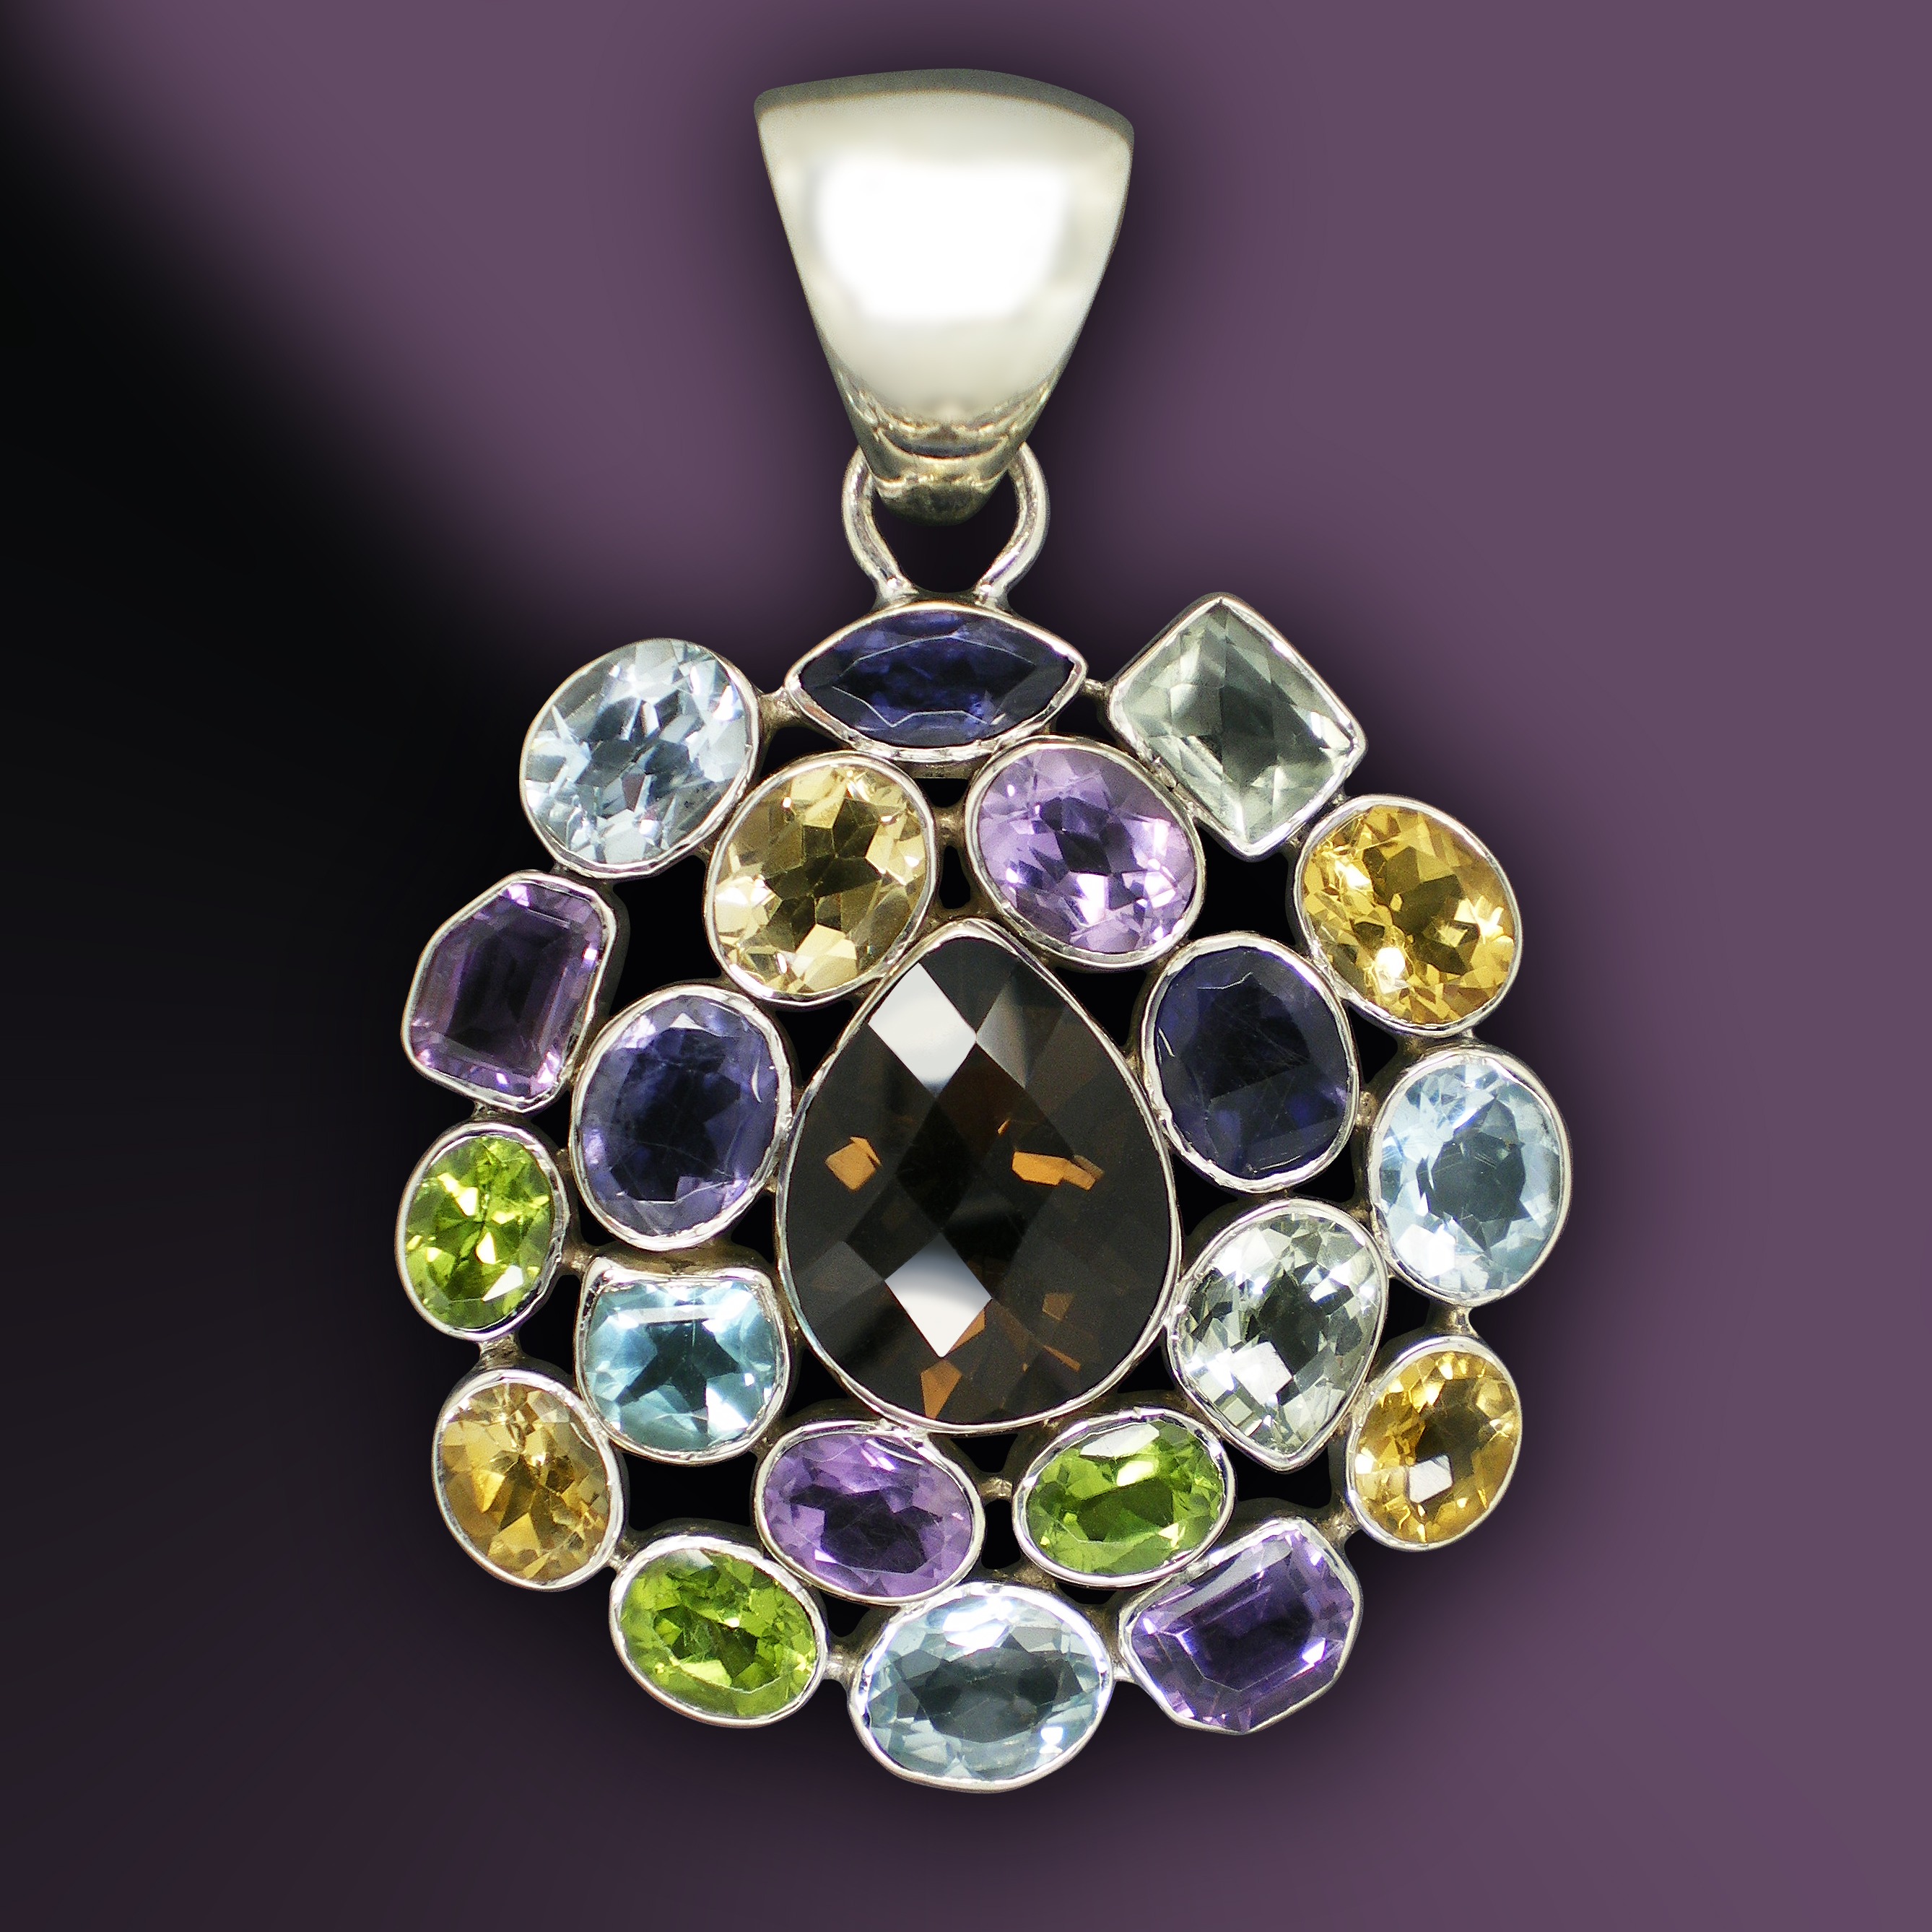
clear, green, brown, yellow, circle, transparent, jewellery, silver, violet, amethyst, diamond, shimmer, gemstone, polished, trailers, sapphire, pendant, fluorite, gems, light blue, peridot, rock crystal, faceted, aquamarine, silver jewelry, fashion accessory, smoky quartz, cirtin